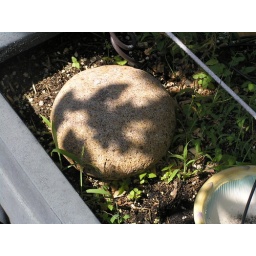
The rock, in its new home under the ginko tree